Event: Nepal Earthquake
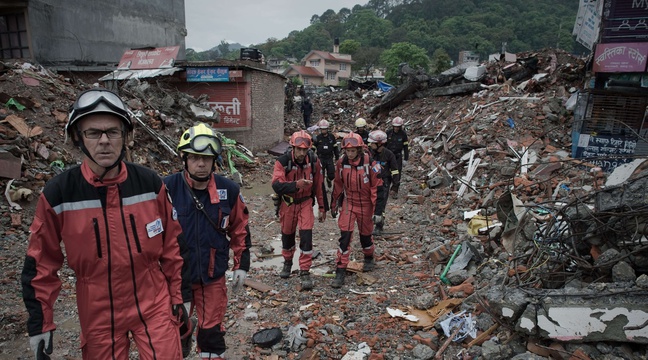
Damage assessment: damage